Asbestos shingle

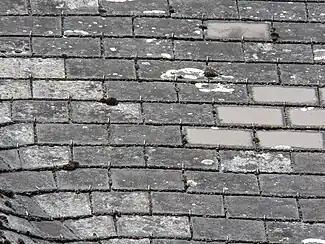
Roof shingles made with asbestos.

Asbestos shingles are roof or wall shingles made with asbestos cement board. They often resemble slate shingles and were mass-produced during the 20th century as these were more resilient to weathering than traditional slate shingles for the reason that slate is very soft and prone to weathering. Due to health risks of asbestos products, the European Union has banned all use of asbestos, including asbestos roof shingles.